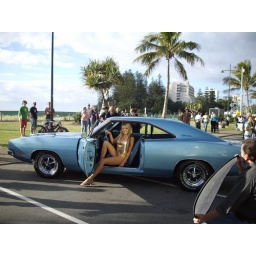
isn't she is a beauty as a Meter girl in the Vintage car